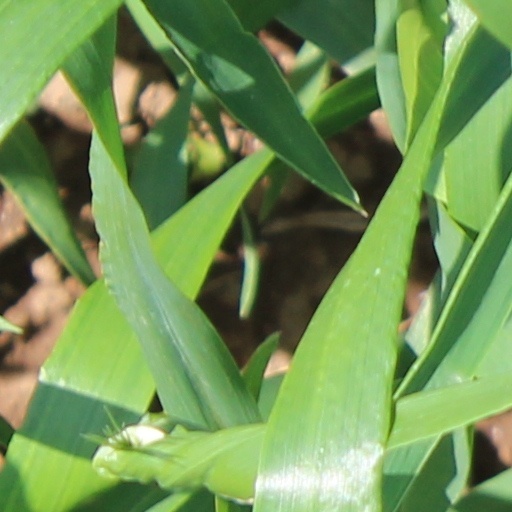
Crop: wheat